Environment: lab
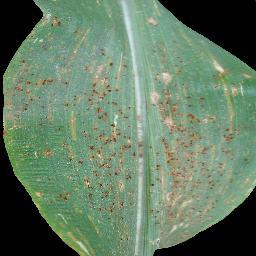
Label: common_rust